Gregory Shaffer

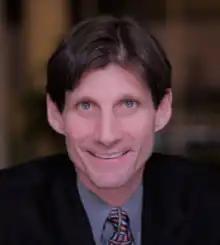

Gregory Shaffer is the Scott K. Ginsburg Professor of International Law at the Georgetown University Law Center. From 2022-2024 he served as President of the American Society of International Law. He is known for his work on international law, with a specialization on international trade law, and law and globalization.